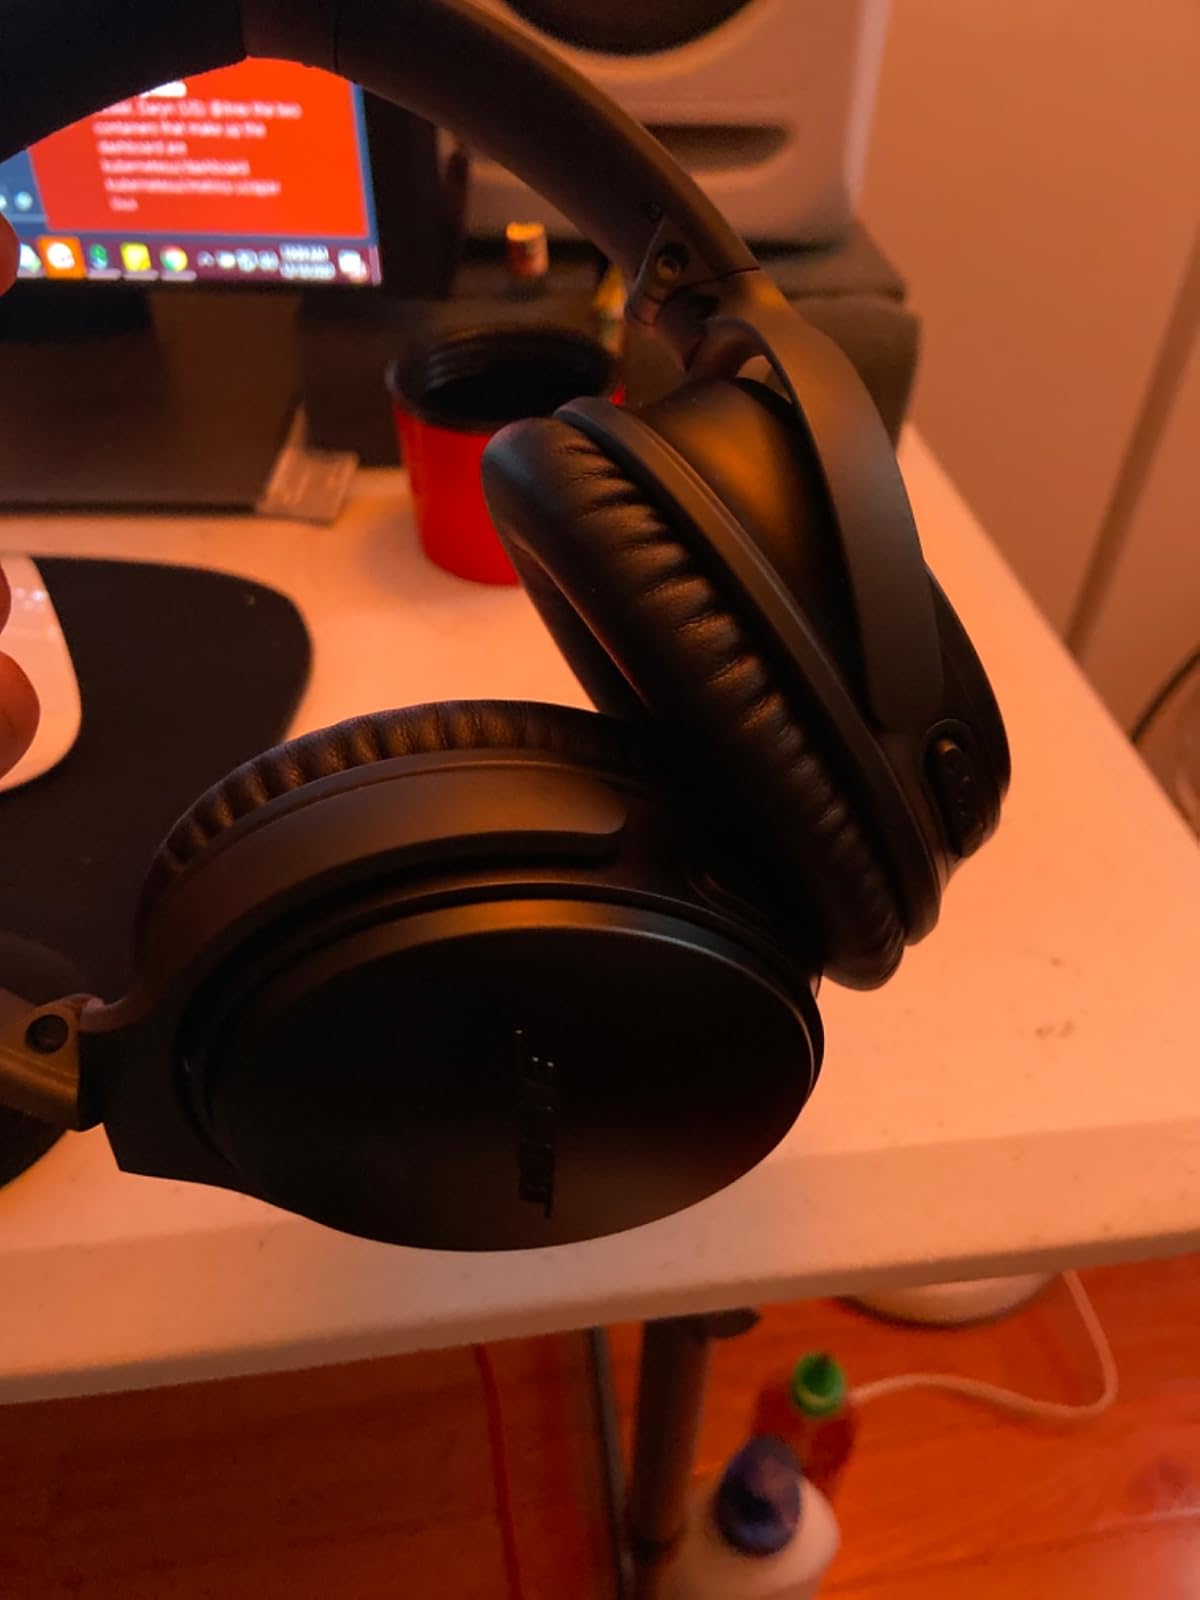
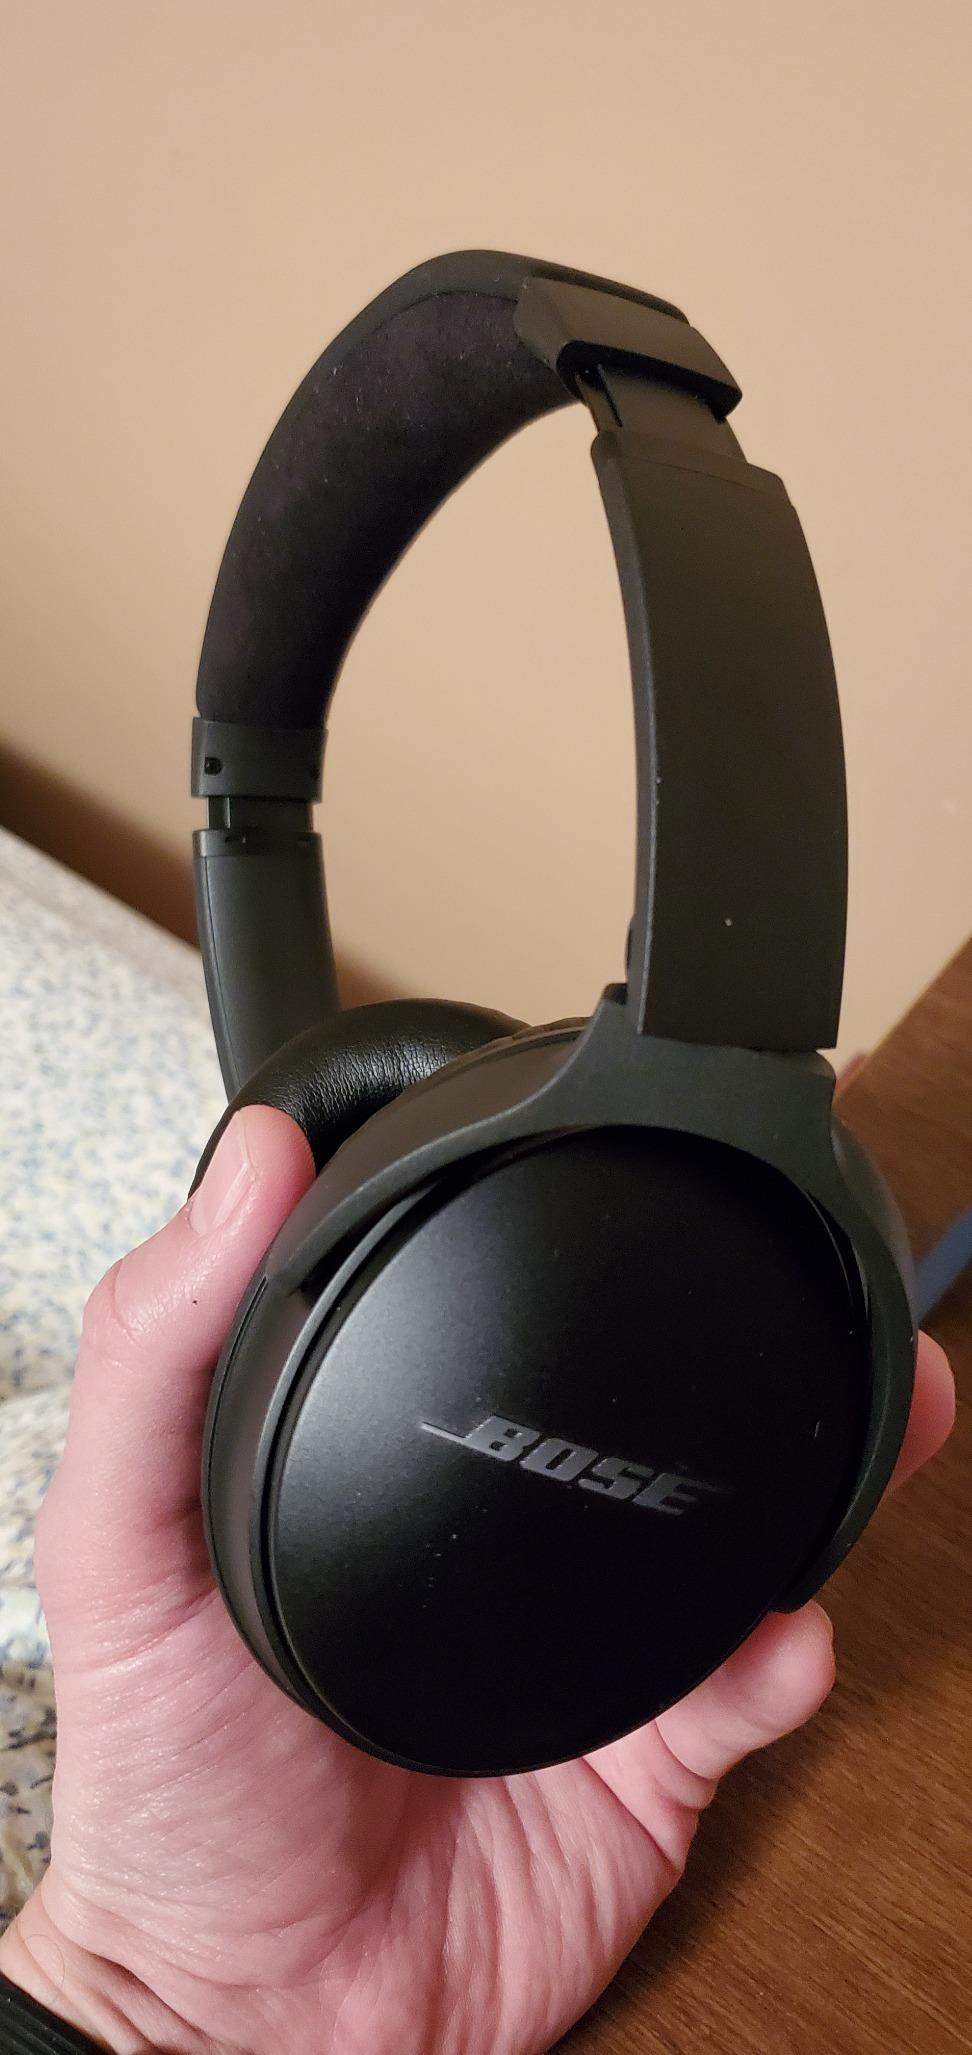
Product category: headphones
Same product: yes